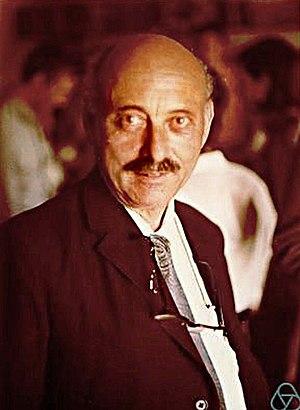
Bernhard Hermann Neumann est un mathématicien germano-anglo-australien spécialiste de théorie des groupes, en particulier des groupes finis.